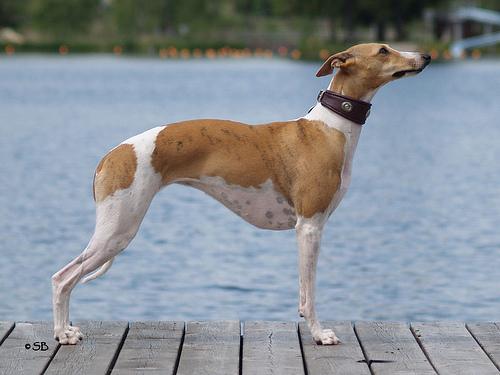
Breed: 234-n000065-whippet